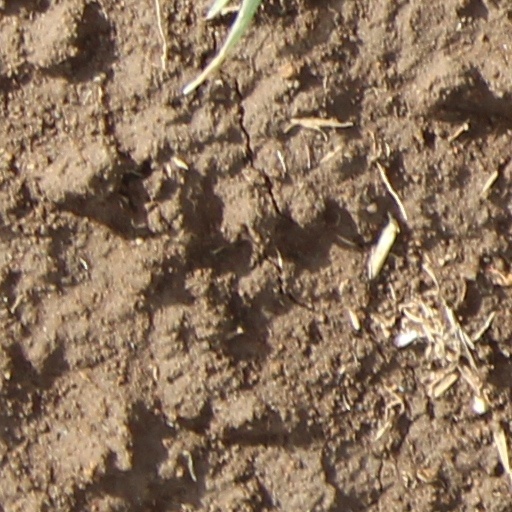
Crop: wheat